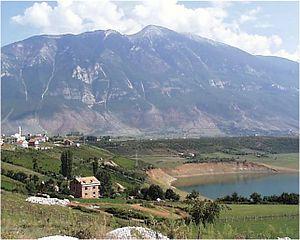
Le mont Gjallica est la montagne la plus élevée du district de Kukës, dans le nord-est de l'Albanie, avec 2 468 m d'altitude. Il est situé dans les monts Šar, à 8 km au sud-est de la petite ville de Kukës. Son sommet demeure enneigé jusqu'en juin lorsque les hivers sont froids et neigeux. La montagne a une épaisse végétation de pins et de hêtres en haute altitude, mais une végétation clairsemée à sa base, en raison des émissions de gaz nocifs pour la végétation d'une usine proche. Le mont Gjallica apparaît particulièrement élevé parce que la vallée du Drin noir à l'ouest se trouve à seulement 250 m d'altitude.
Kukës est une municipalité d'Albanie et le chef-lieu du district et de la préfecture du même nom. Sa population s'élevait à 47 985 habitants en 2011.